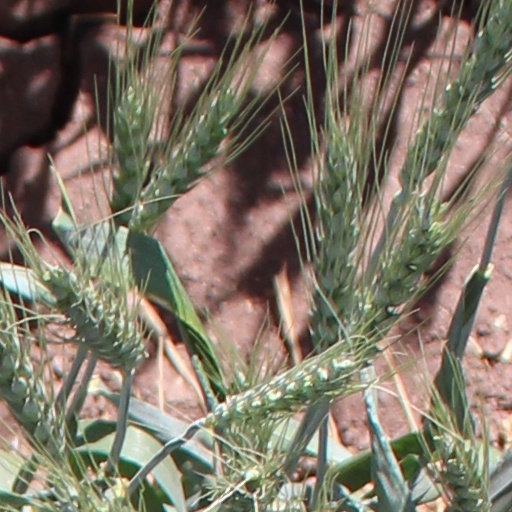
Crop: wheat